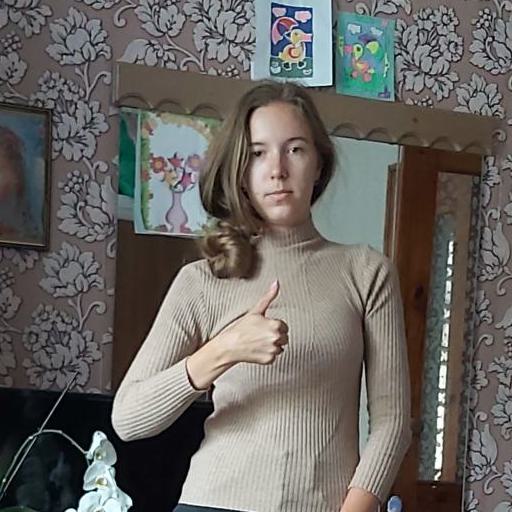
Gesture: like